Philip H. Lathrop

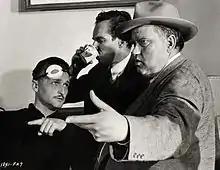
Lathrop, Charlton Heston and Orson Welles

Philip H. Lathrop, A.S.C. (October 22, 1912 – April 12, 1995) was an American cinematographer noted for his skills with wide screen technology and detailed approach to lighting and camera placement. He spent most of his life in movie studios. Lathrop was known for such films as "Touch of Evil" (1958), "Lonely Are the Brave" (1962), "The Americanization of Emily" (1964), "The Cincinnati Kid" (1965), "Point Blank" (1967), "Finian's Rainbow" (1968), "The Traveling Executioner" (1970), "Portnoy's Complaint" (1972), "Earthquake" (1974), "Swashbuckler (1976)", "The Driver" (1978), "Moment by Moment" (1978), "A Change of Seasons" (1980), "Foolin' Around" (1980), "Loving Couples" (1980), and "Deadly Friend" (1986).